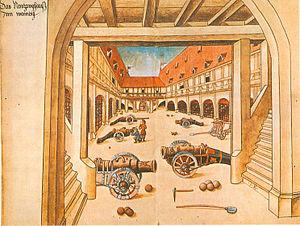
Jörg Kölderer, né entre 1465 et 1470 à Weilerhof bei Inzing dans le Tirol et mort en juillet 1540 à Innsbruck, est un peintre de cour et architecte qui a servi Maximilien Iᵉʳ de Habsbourg.
Une armurerie est la fabrique ainsi que l'endroit où l'on entrepose, ou fait commerce des armes ainsi que l'ensemble des armes. Qu'il s'agisse de stockage ou de vente, les armureries sont généralement soumises à une règlementation stricte, en premier lieu pour des questions de sécurité.